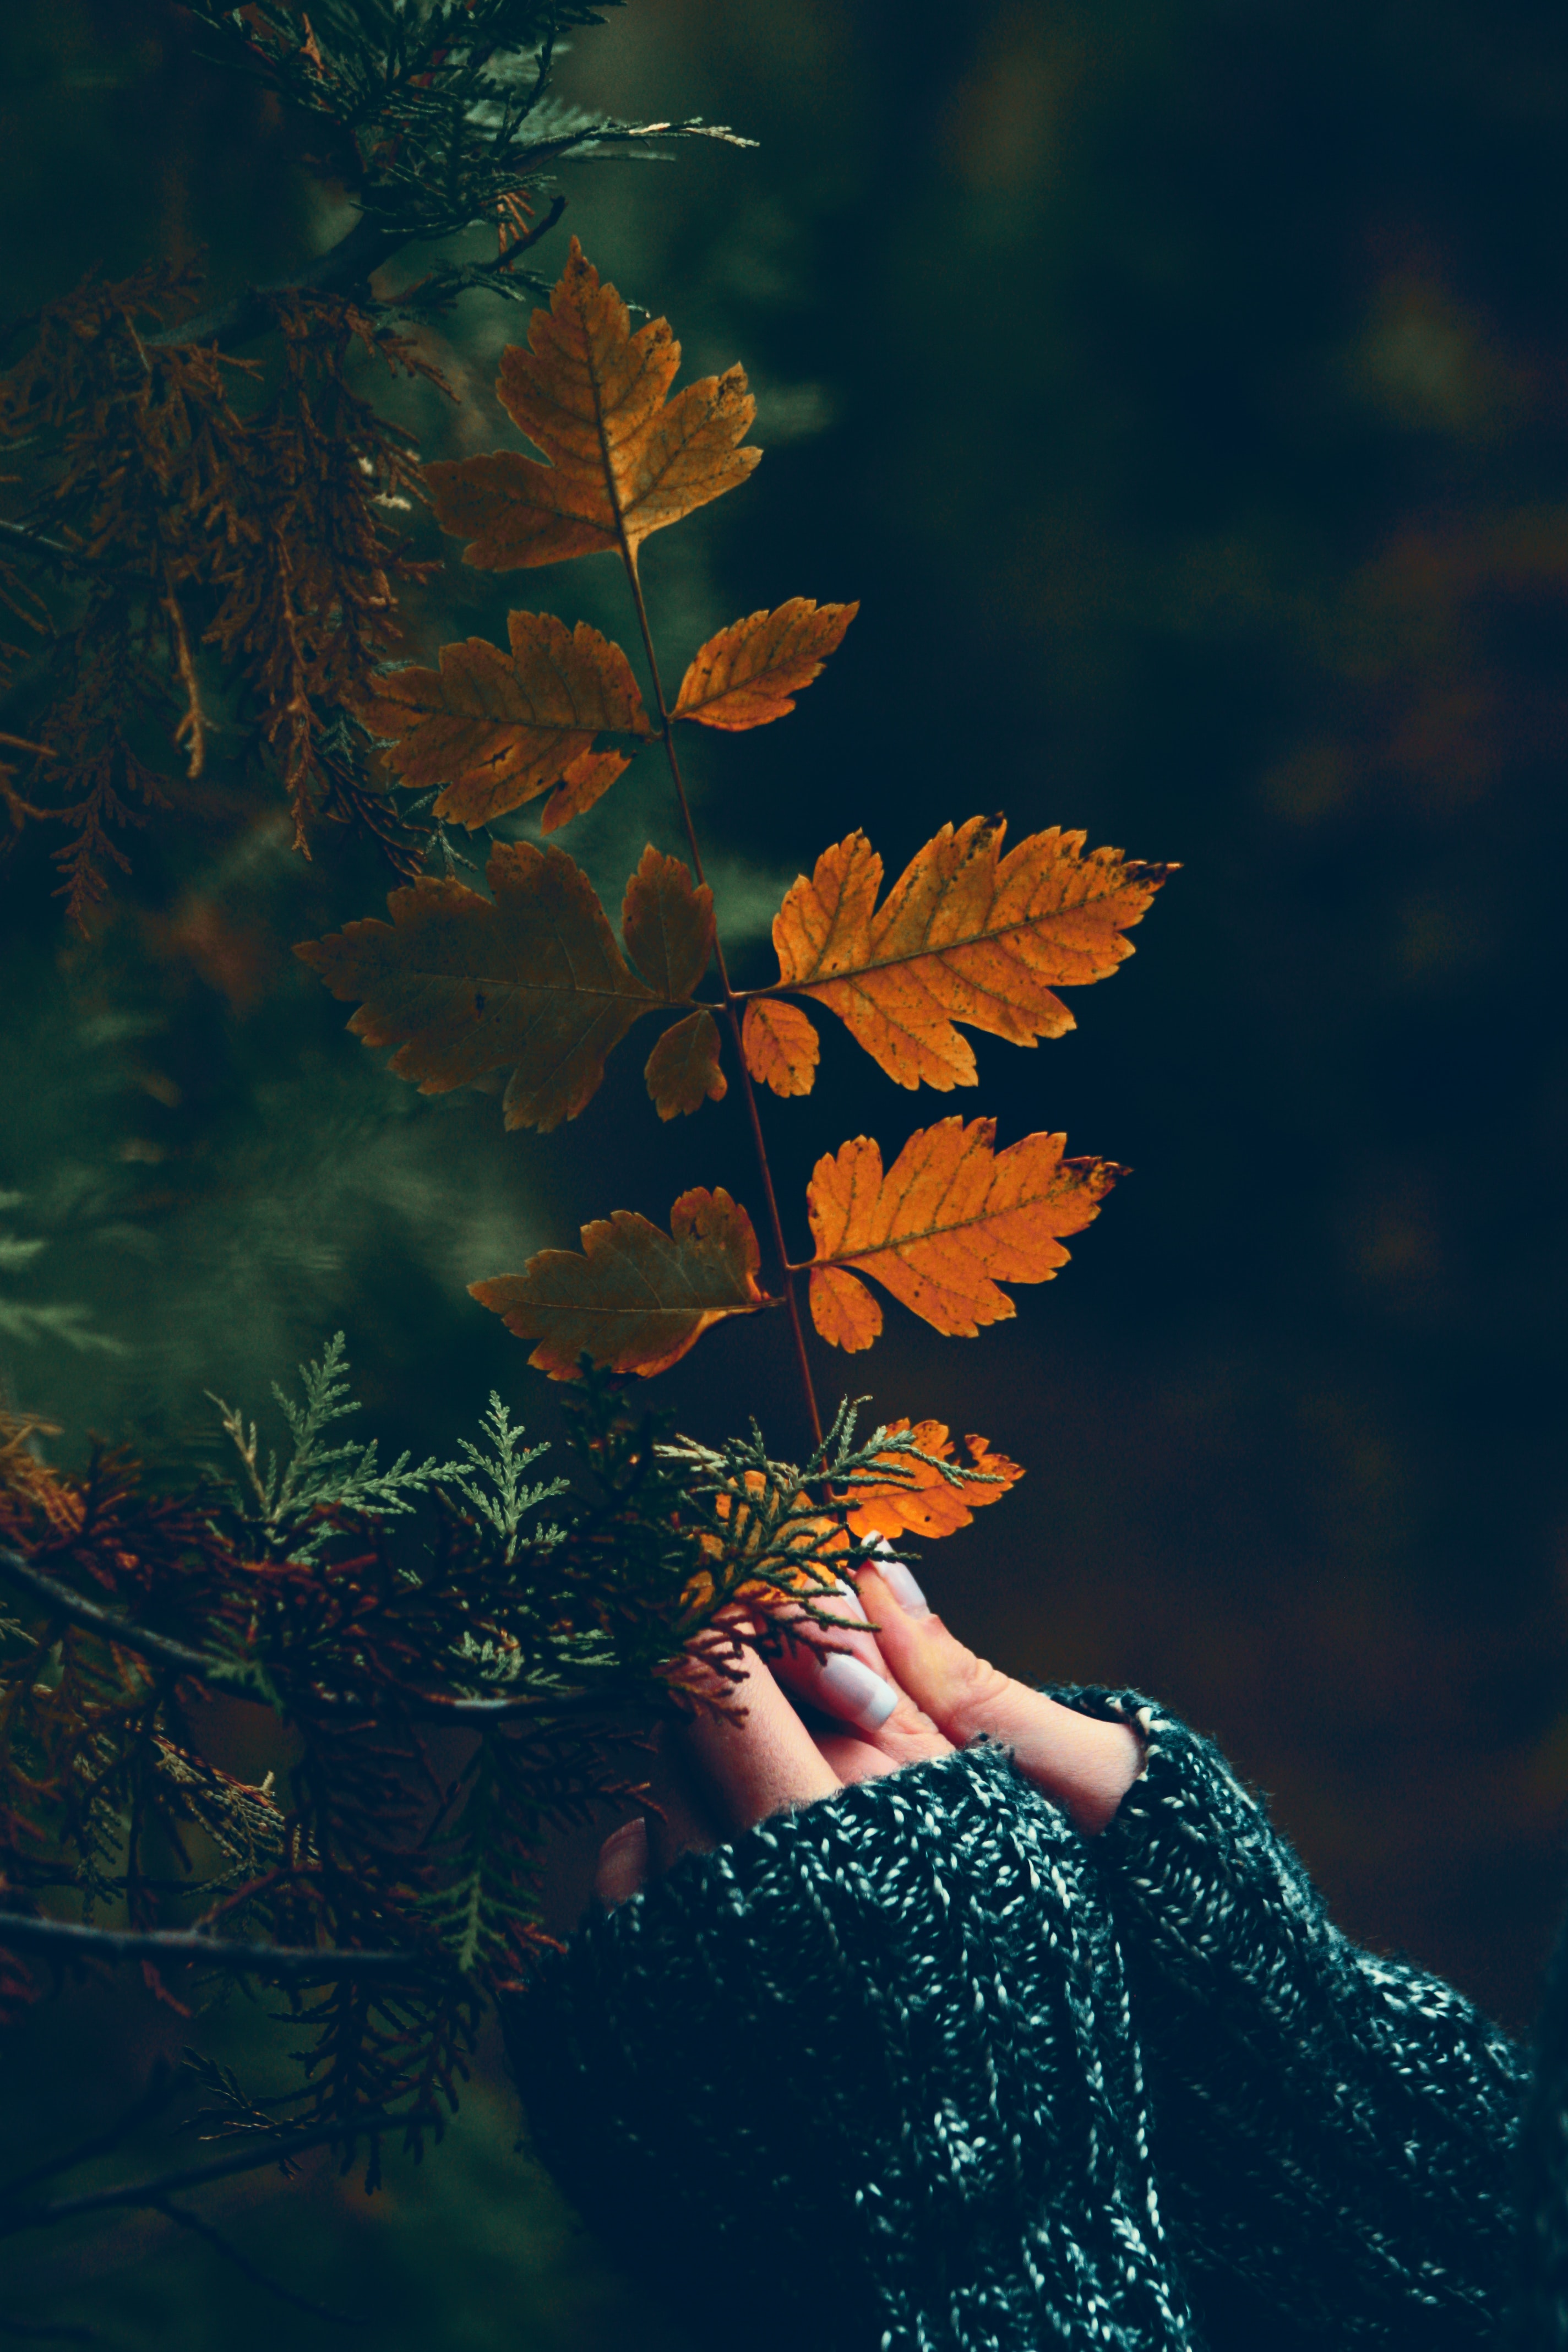
People in nature, sky, leaf, nature, green, photograph, blue, branch, tree, red, beauty, light, yellow, cloud, plant, botany, spring, photography, sunlight, reflection, hand, woody plant, autumn, flower, twig, night, plant stem, wildflower, Tints and shades, forest